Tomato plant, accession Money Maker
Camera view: tilt-top (135 deg); turntable rotation: 60 degrees
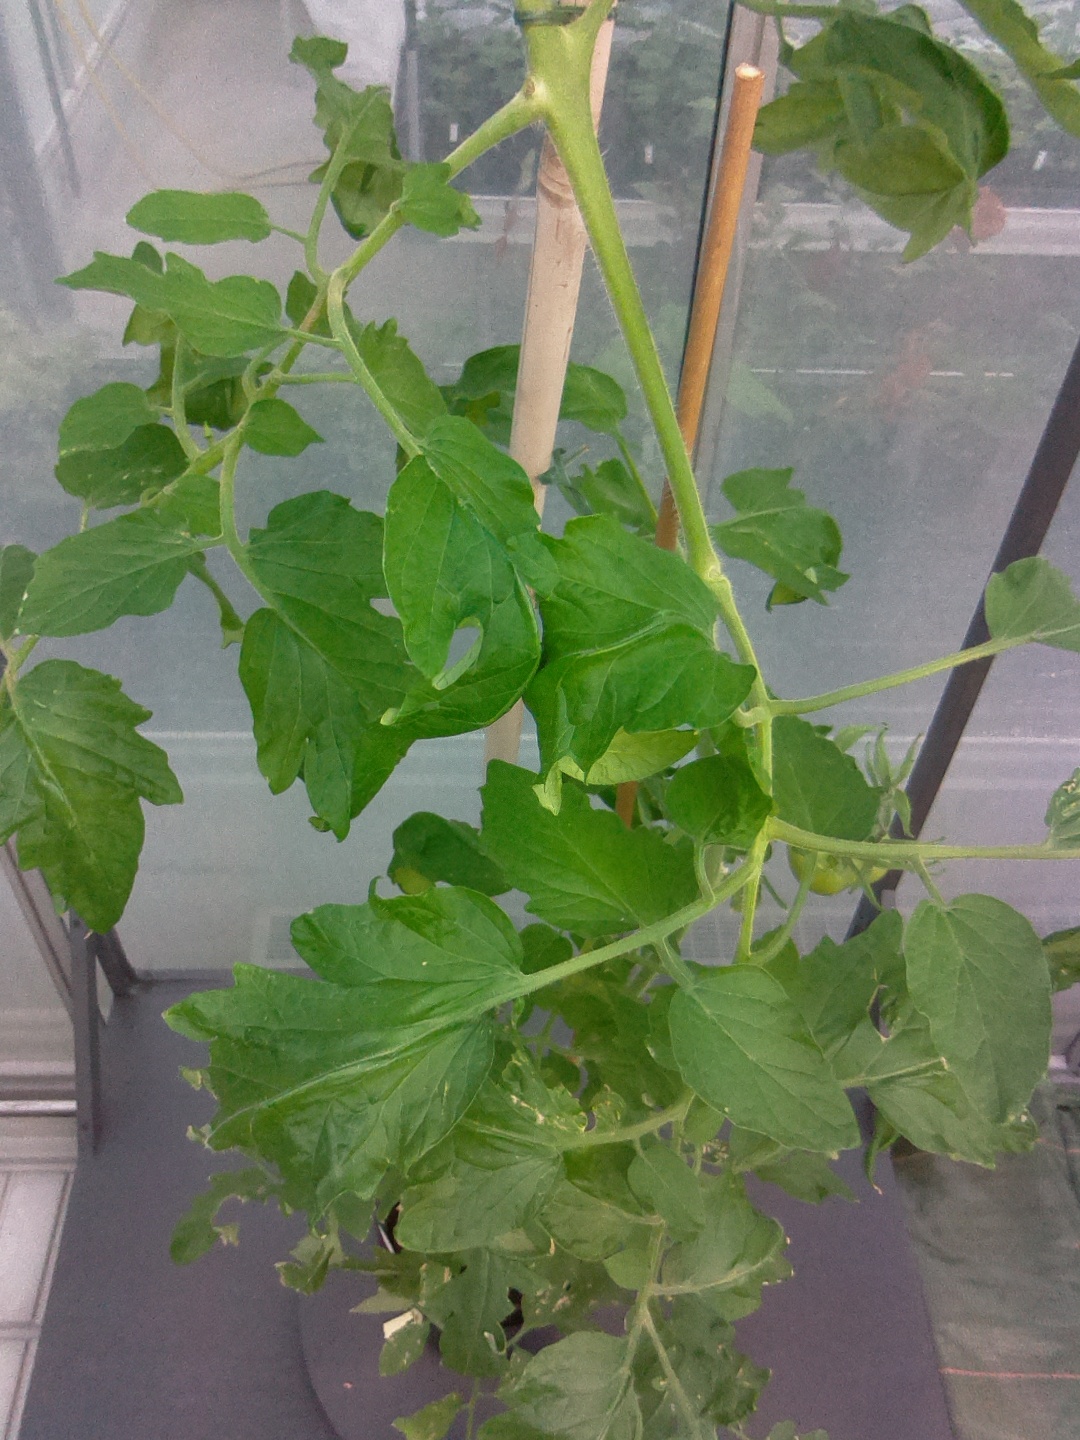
BBCH growth stage 71: 10%-20% of final fruit size